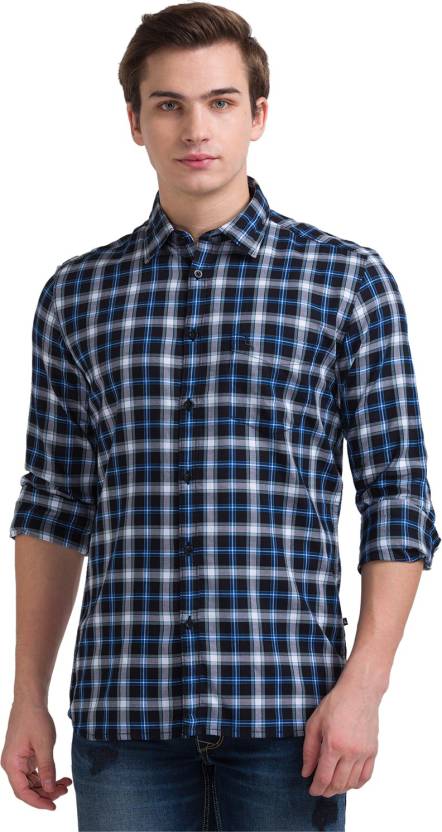
Product: Men Slim Fit Checkered Casual Shirt
Price: ₹949
Colors: Black
Pattern: Checkered
Description: Parx Black Shirt